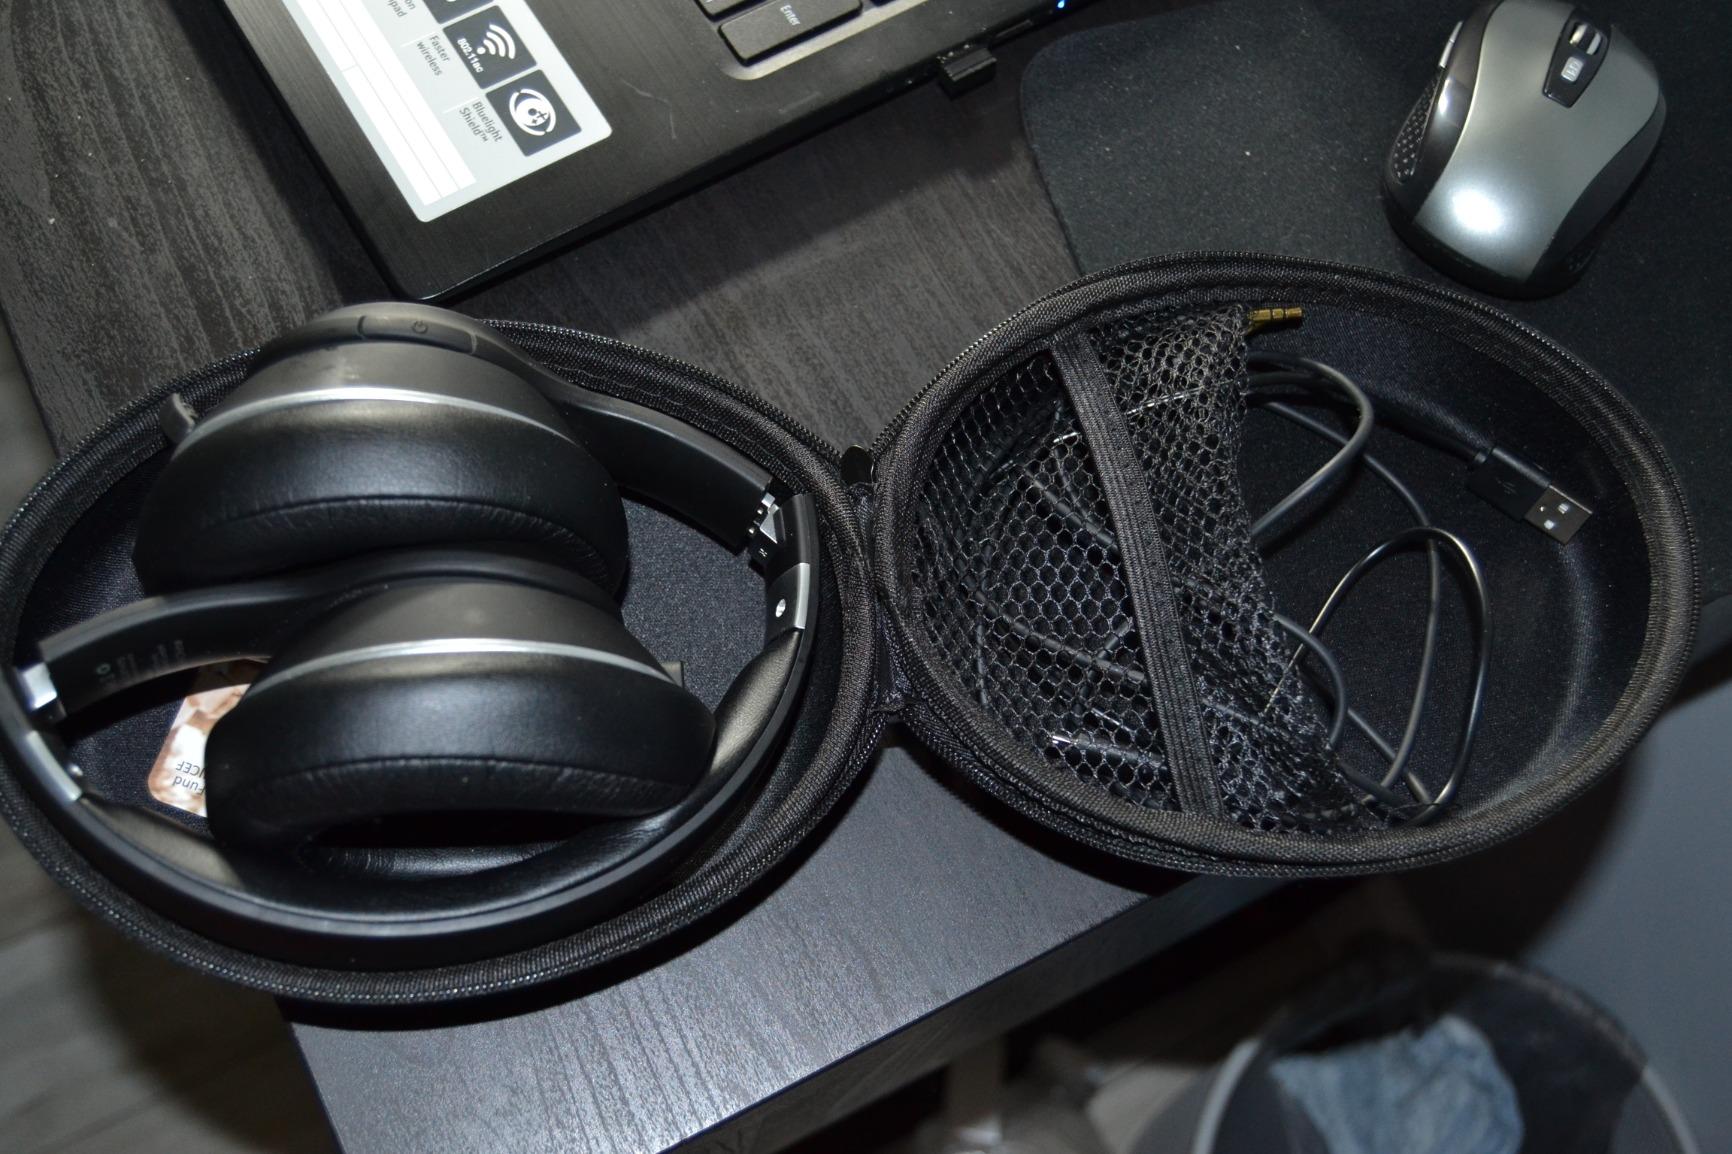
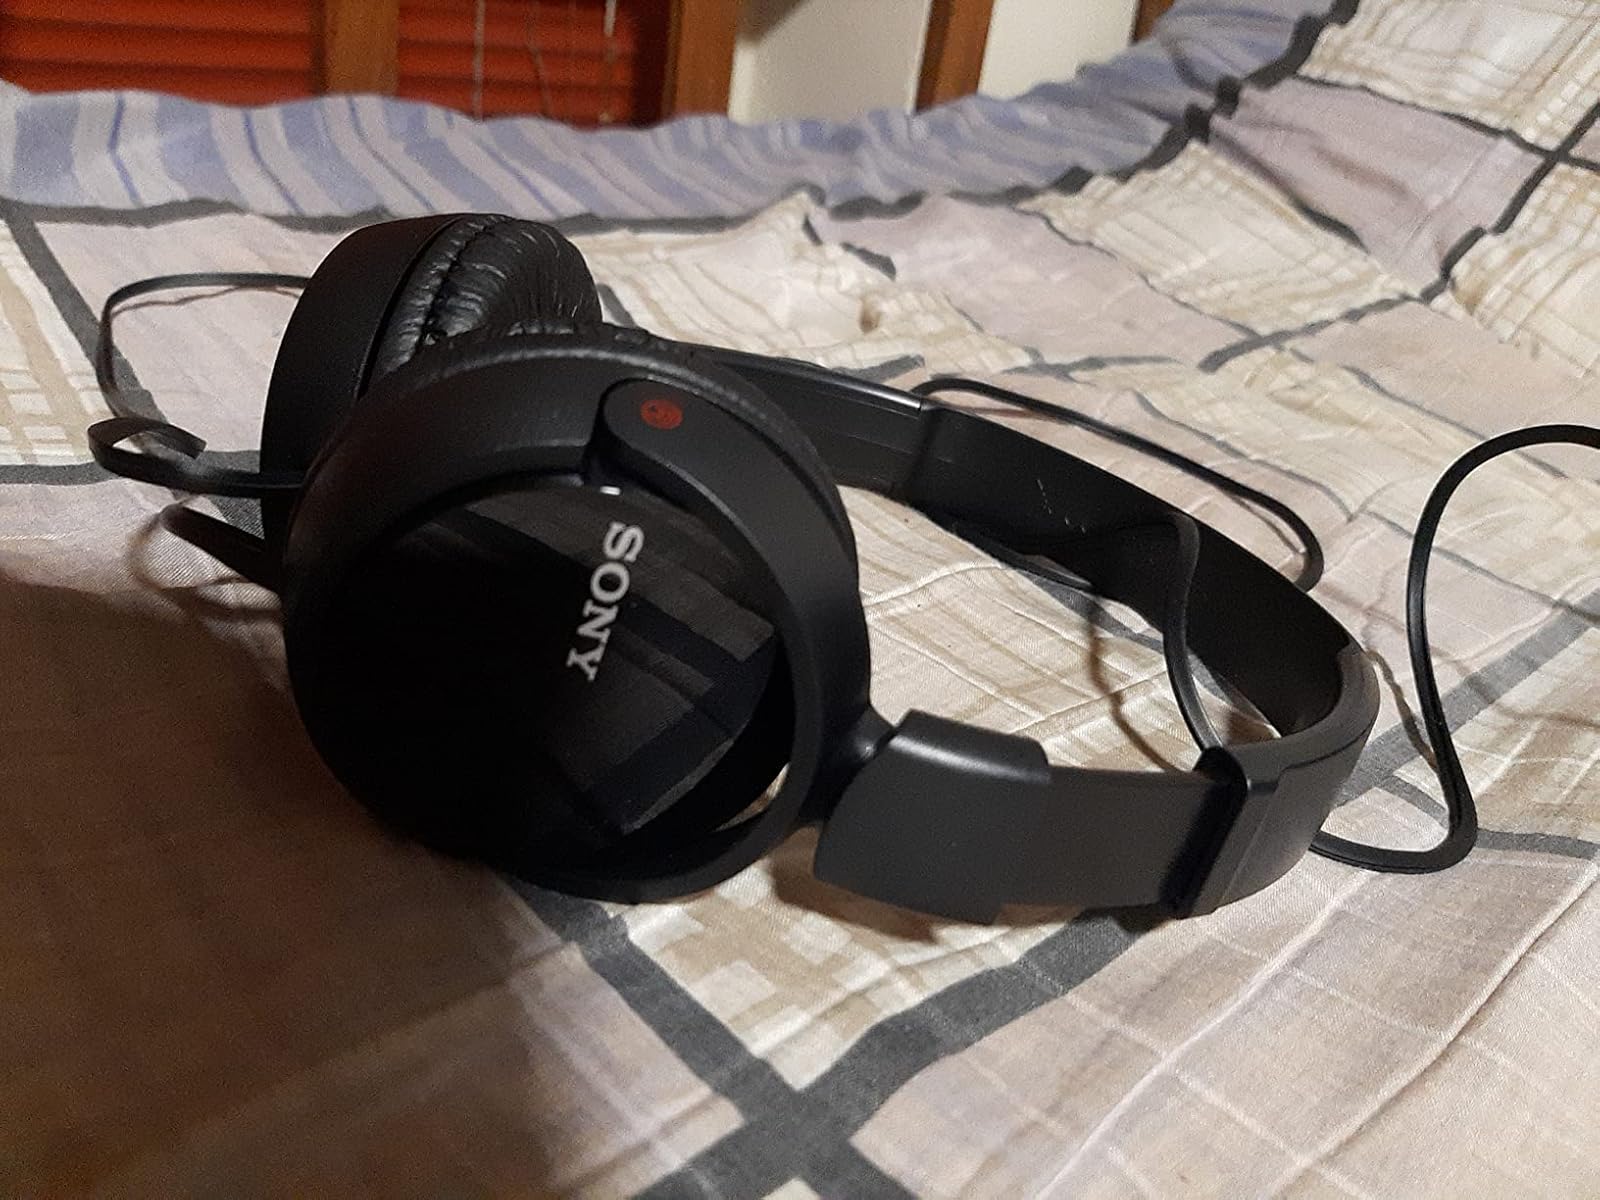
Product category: headphones
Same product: no